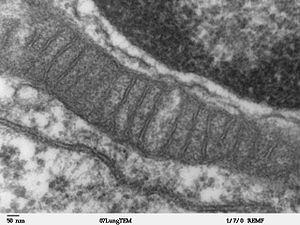
Une mitochondrie est un organite, possédant toutes les caractéristiques d'un organisme procaryote, entourée d'une double membrane, composée chacune d'une double couche phospholipidique, et retrouvée chez la plupart des cellules eucaryotes. Leur diamètre varie généralement entre 0,75 et 3 µm tandis que leur forme générale et leur structure est extrêmement variable. On en retrouve jusqu'à 2 000 par cellule, et elles sont localisées préférentiellement au niveau des zones cellulaires consommatrices d'ATP. Elles permettent la production d'ATP, de divers cofacteurs métaboliques et sont impliquées dans différents processus tels que la communication, la différenciation, l'apoptose et la régulation du cycle cellulaire. Les mitochondries sont aussi liées à certaines maladies humaines telles que des retards mentaux, des problèmes cardiaques et jouent un rôle important dans le processus de vieillissement.